Dui Purush (1945 film)

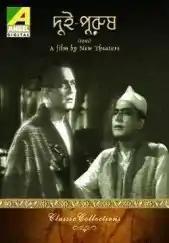

Dui Purush (English: "Two Generations") is a 1945 Bengali language epic family drama film directed by Subodh Mitra. The film was produced by New Theatres and adapted from Tarashankar Bandyopadhyay's novel and popular stage play, with a screenplay by Binoy Chatterjee. The editing was done by Mitra, who was popularly known as Kachi Babu, and cited as one of the best editors in the film industry. The music director was Pankaj Mullick with lyrics by Sailen Roy. The cinematographers were Sudhin Majumdar and Yusuf Mulji. The cast included Chhabi Biswas, Chandrabati Devi, Sunanda Banerjee, Ahindra Choudhury, Tulsi Chakraborty, Jahar Ganguly, and Naresh Mitra.